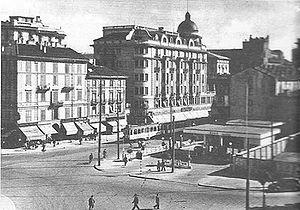
Piazzale Loreto est une place-carrefour de Milan, situé à l'extrémité du corso Buenos Aires, dans la zone 2, aux limites de la zone 3 et à l'origine de viale Monza et de via Padova. Il s'agit d'un important carrefour situé sur un des raccords annulaire de la ville et à proximité du périphérique de Milan.